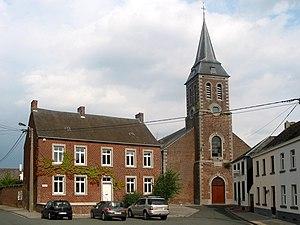
Taviers (Belgique), Place de l’Église.